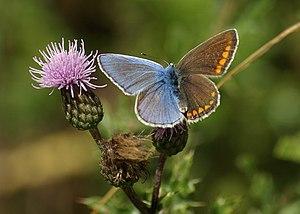
Azuré est un nom vernaculaire ambigu en français, pouvant désigner plusieurs espèces différentes de petits papillons à nuances bleutées parmi les Lycaenidae et principalement dans la sous-famille des Polyommatinae. Ils sont parfois appelés aussi « Argus » ou autre.
Le gynandromorphisme est une atypicité observable chez un individu qui présente à la fois des régions mâles et des régions femelles. Il touche parfois certains animaux, principalement des insectes, mais aussi des oiseaux, crustacés, etc.
En génétique, une chimère est un organisme, animal en général, formé de deux populations de cellules génétiquement distinctes.